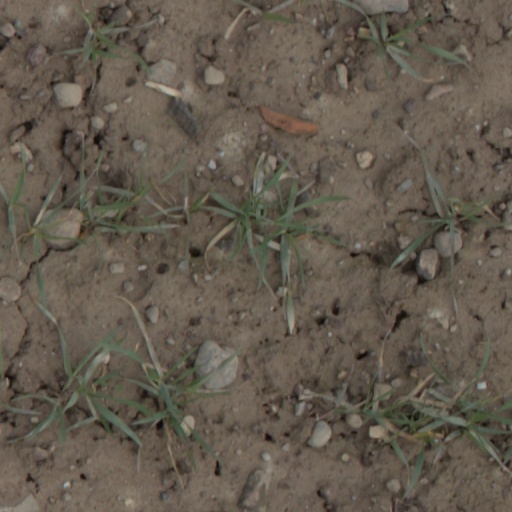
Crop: wheat